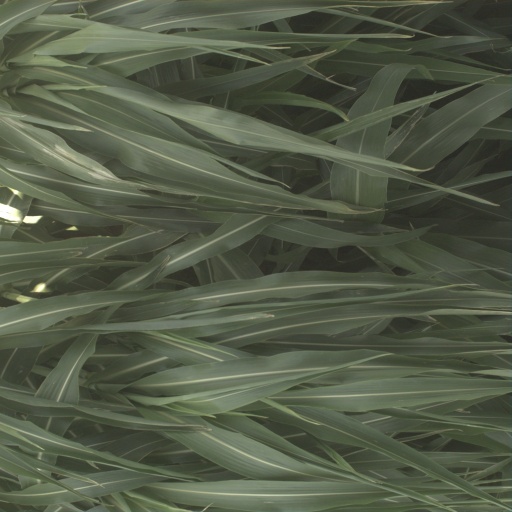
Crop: sorghum